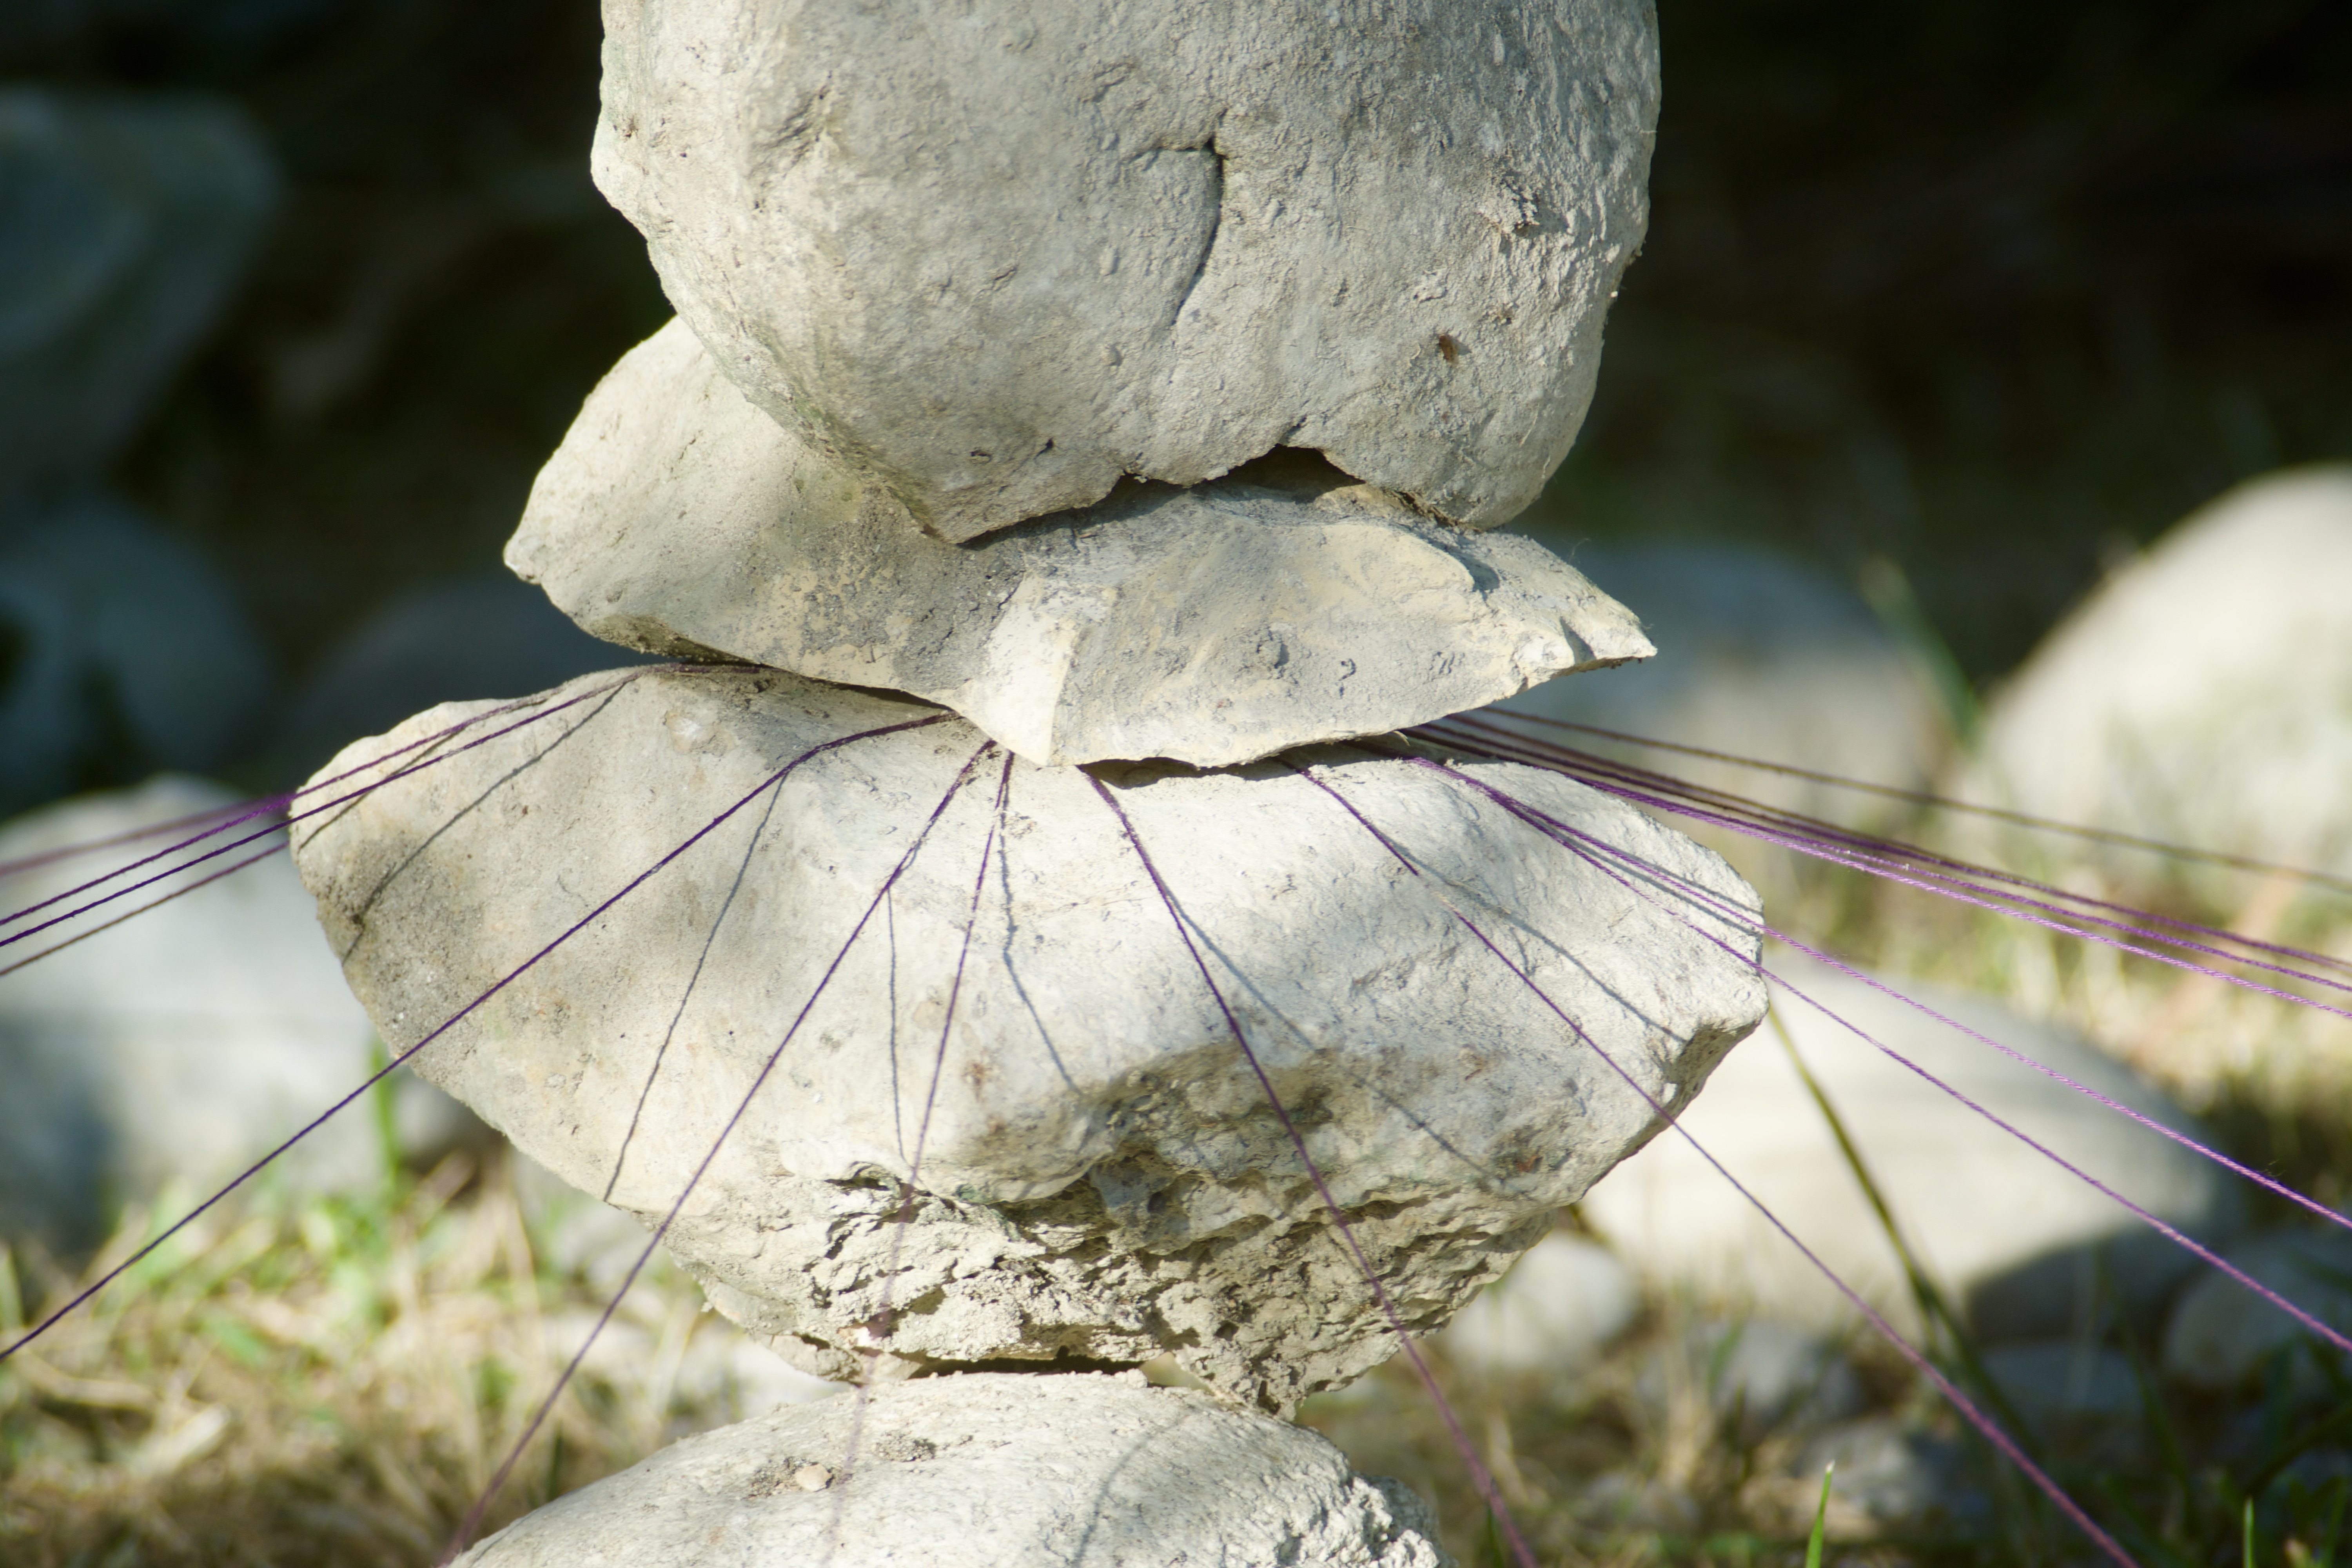
tree, nature, rock, branch, plant, leaf, flower, trunk, stone, autumn, botany, flora, close up, sculpture, violet, threads, stretched, macro photography